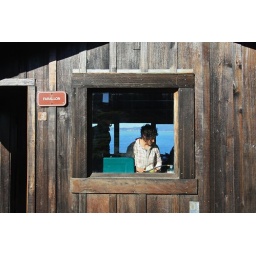
I love windows over the kitchen sink, but this probably tops them all (except that there was no sink).